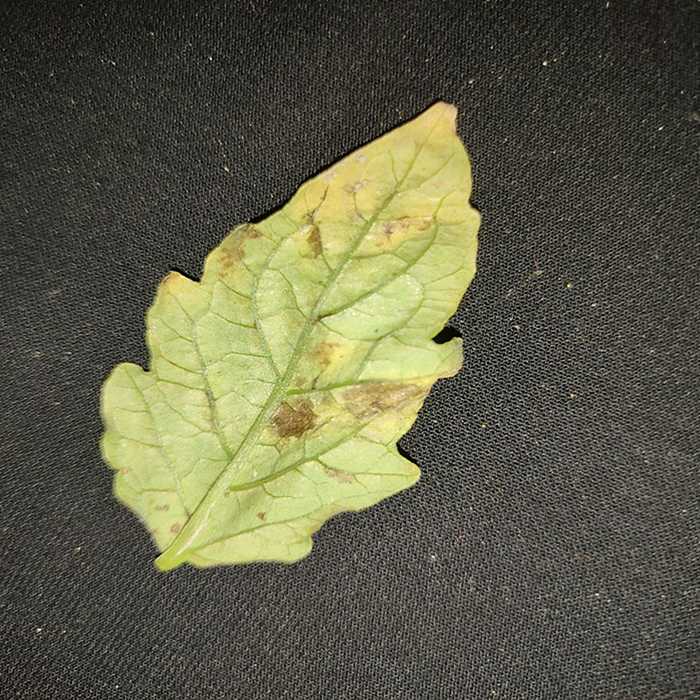
Plant: Tomato
Label: Tomato Bacterial spot